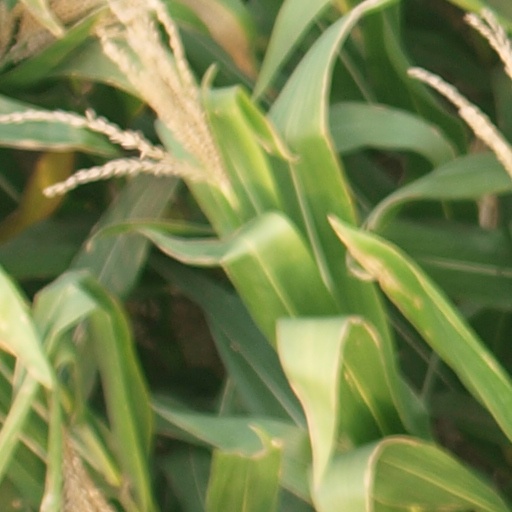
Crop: maize; corn